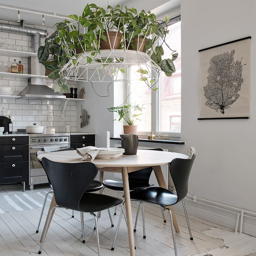
black kitchen with a green touch - via blog